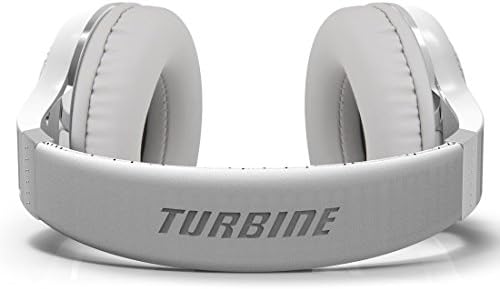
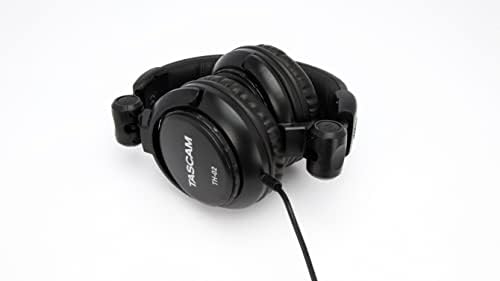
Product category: headphones
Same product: no